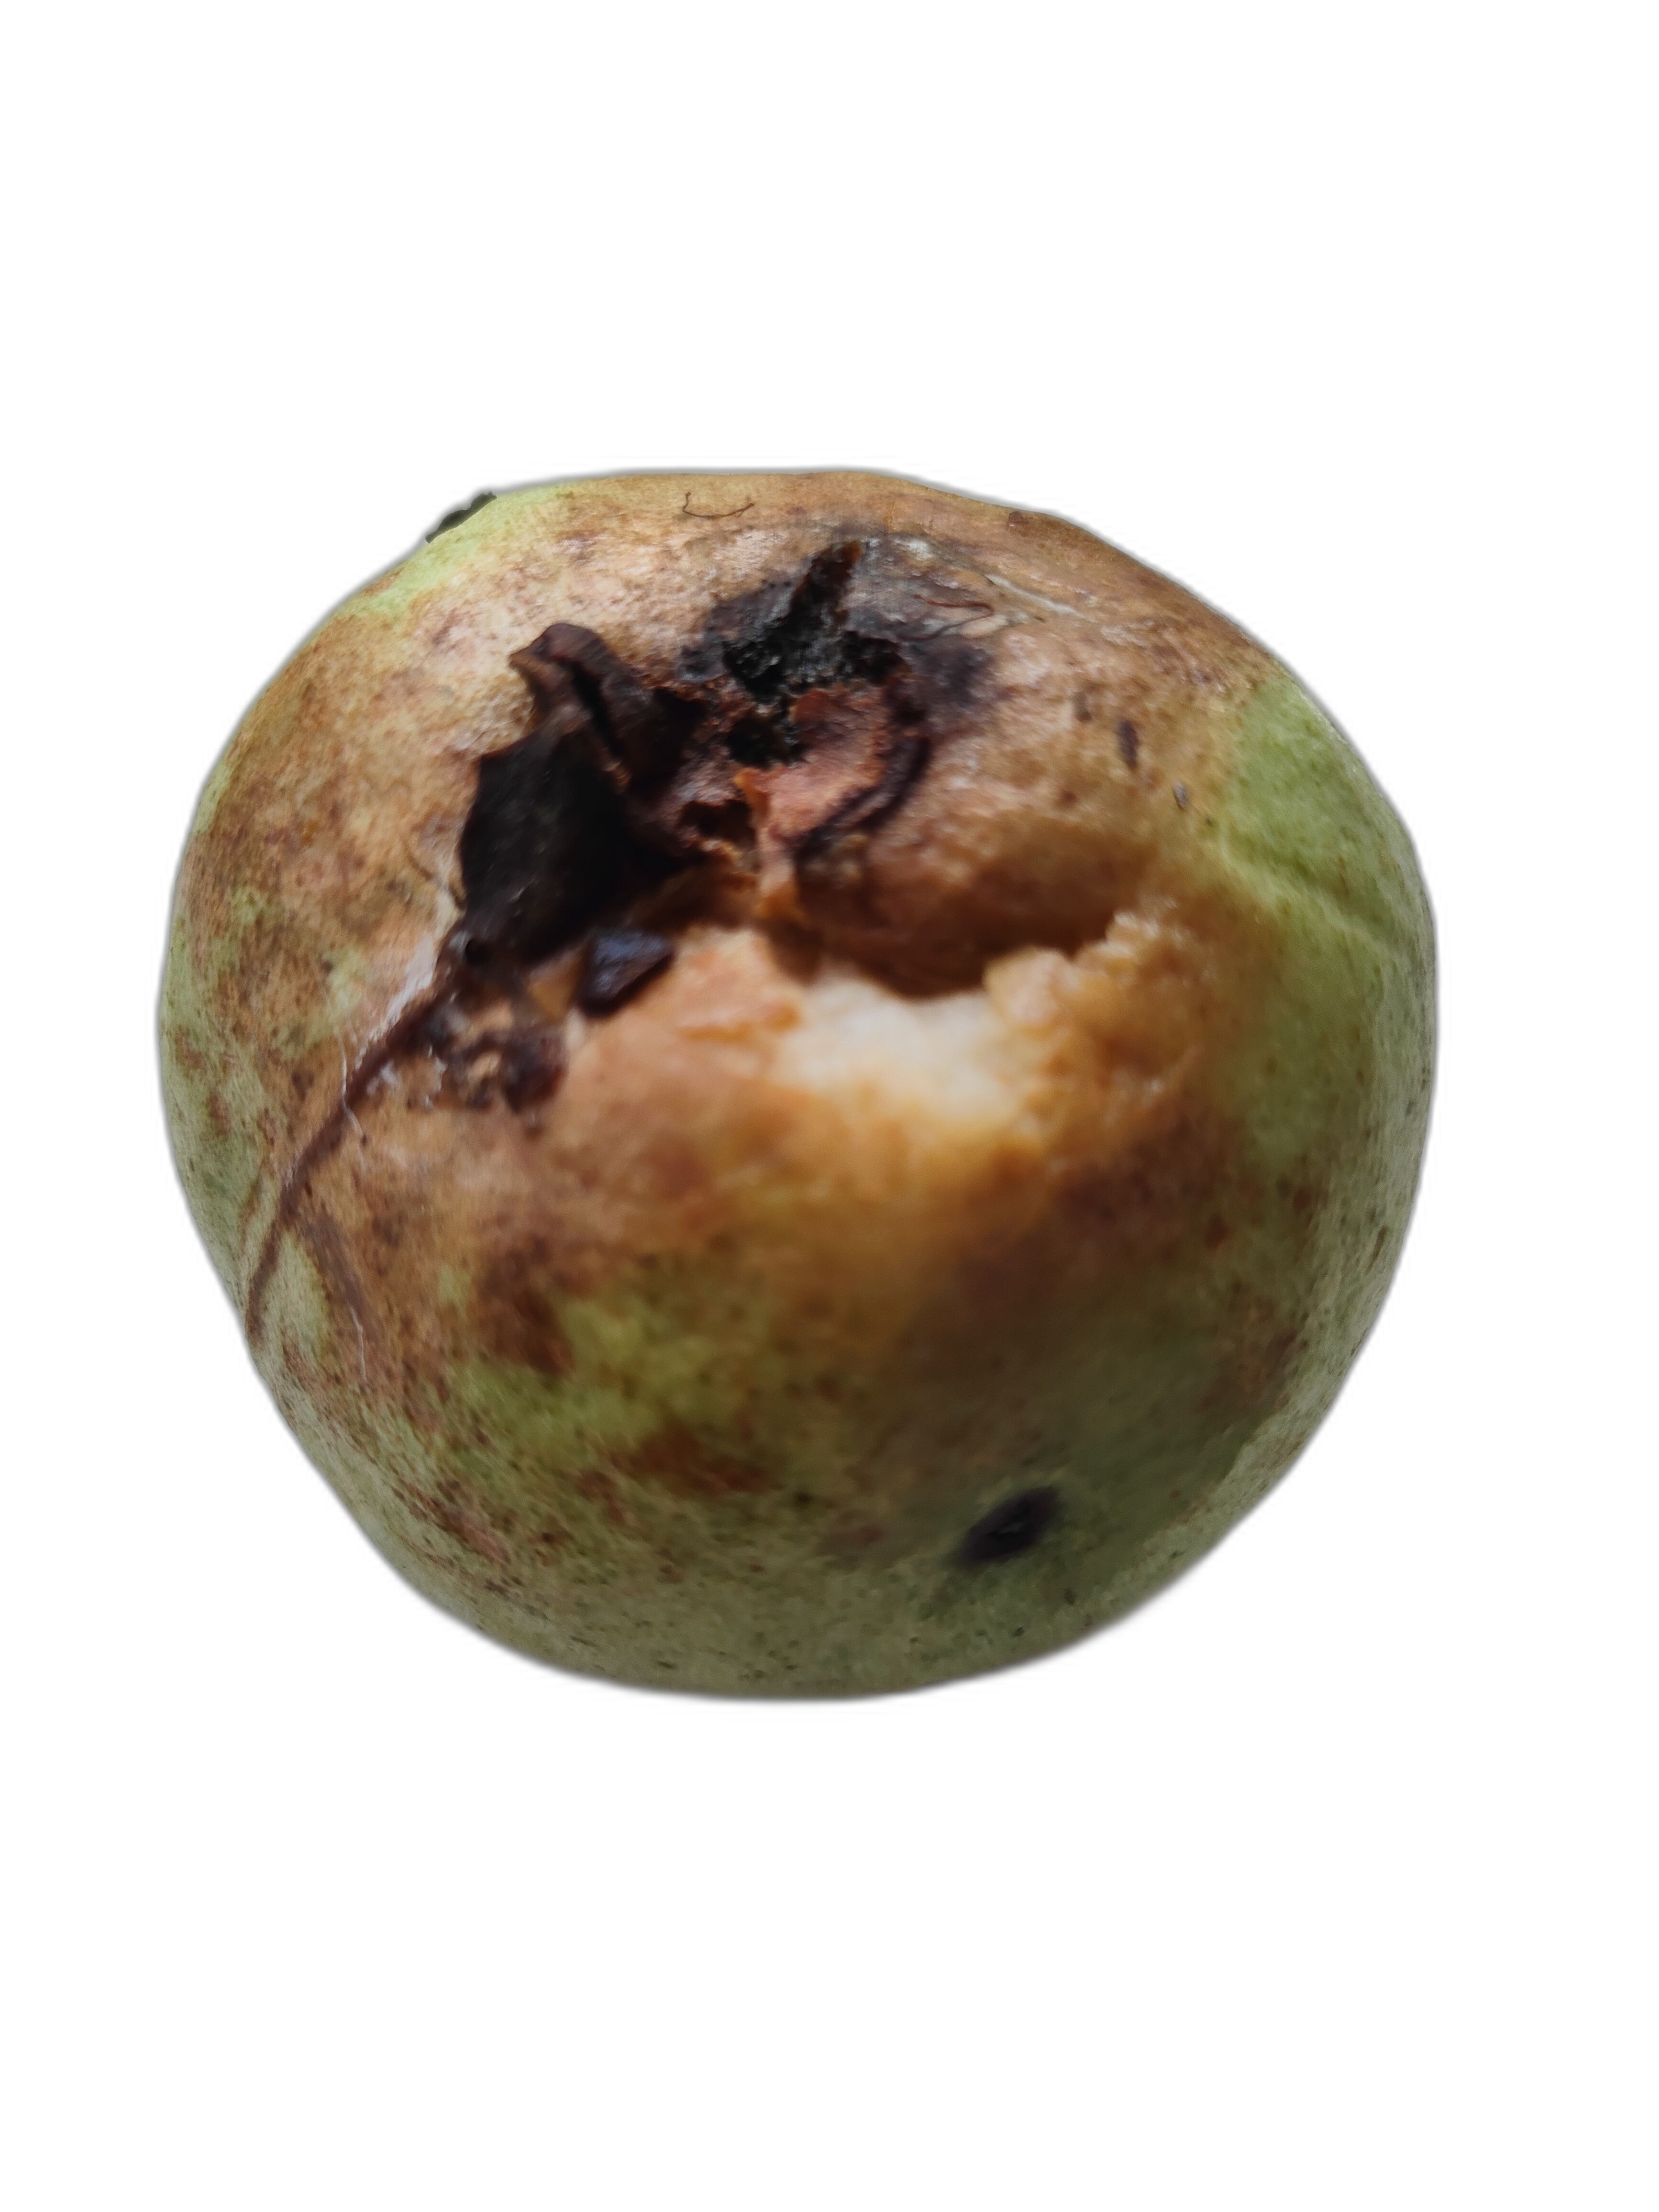
Plant part: fruit
Disease: Styler end root